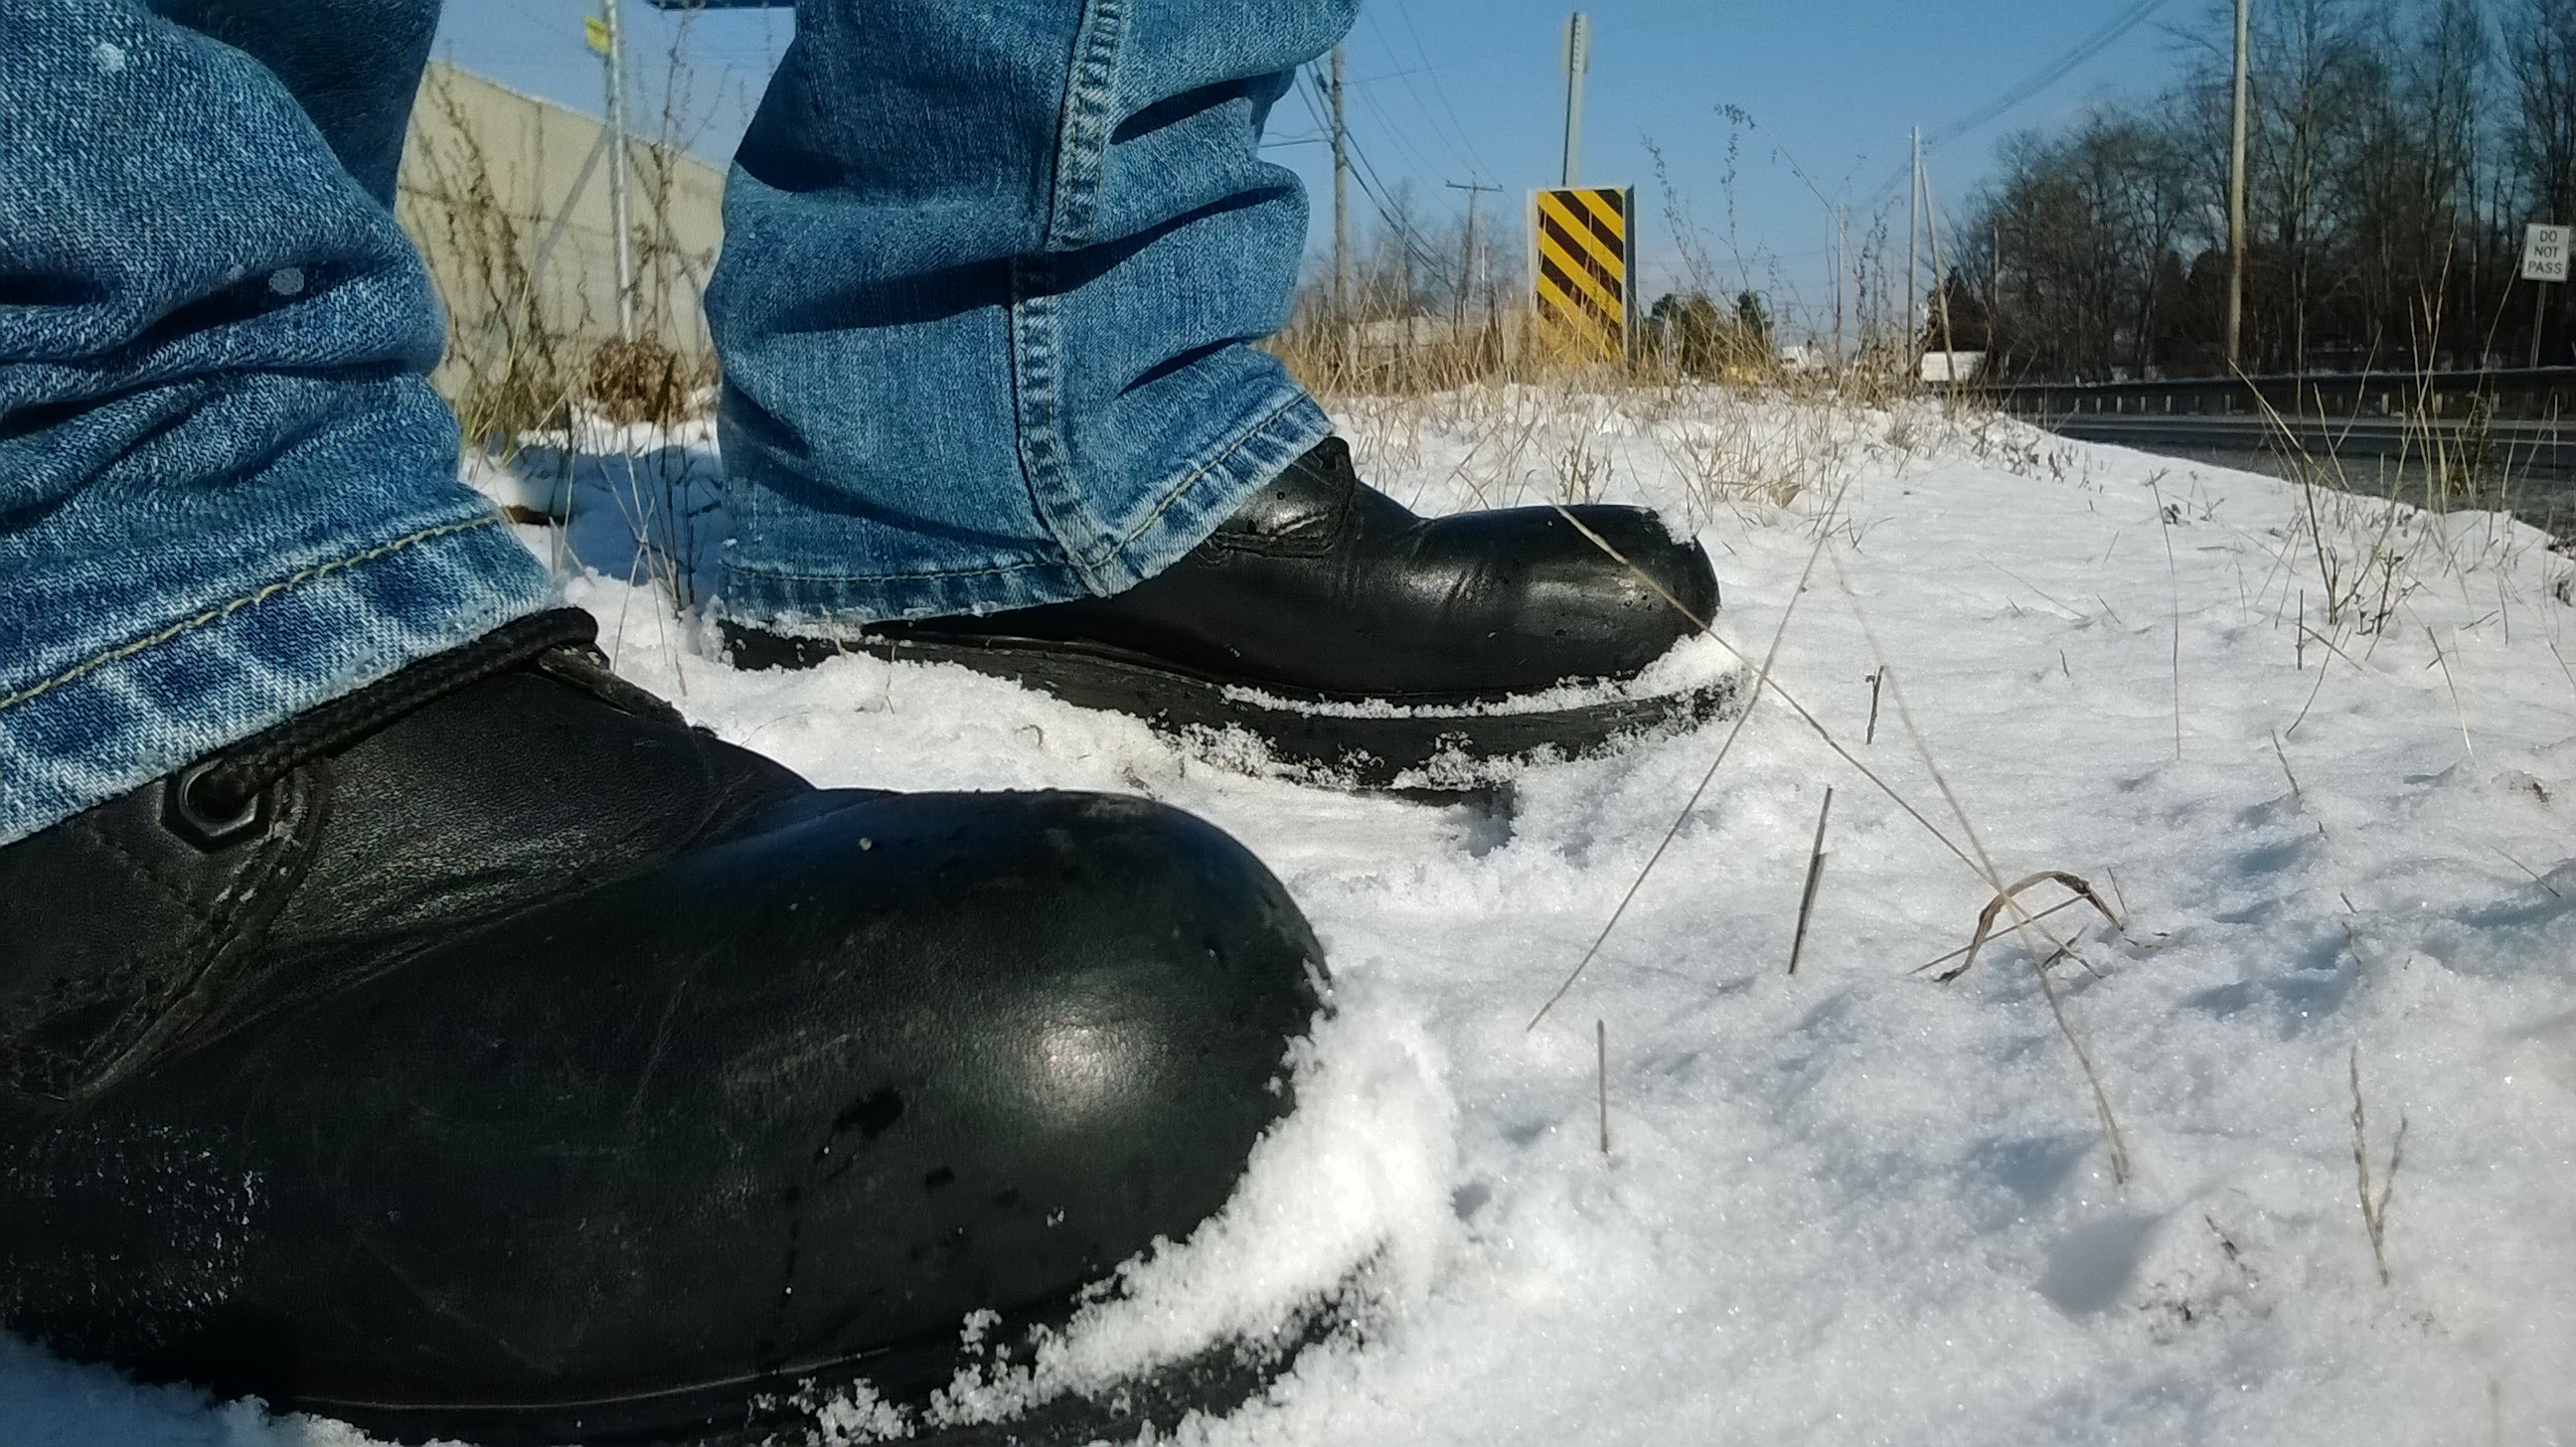
shoe, snow, winter, ice, weather, season, winter sport, footwear, freezing